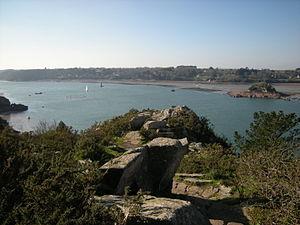
Vue vers le sud-ouest du promontoire préhistorique barré de Roch'an Evned au bord du Trieux, et sur Lézardrieux en arrière-plan. Sur la droite de la photo, en bordure d'estran du Trieux, le Roc'h ar Hon. Sur la ligne d'horizon vers la gauche, le phare de Bodic.
Ploubazlanec [plubalanɛk], Plaeraneg en breton, est une commune située dans le département des Côtes-d'Armor en région Bretagne. Ploubazlanec appartient au pays historique du Goëlo.